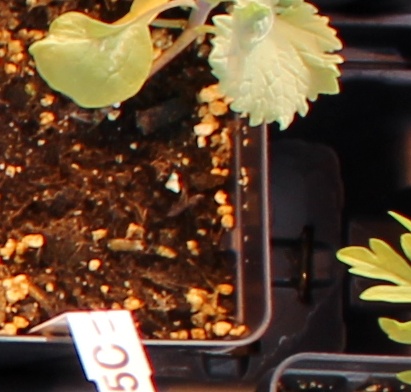
Label: Canola